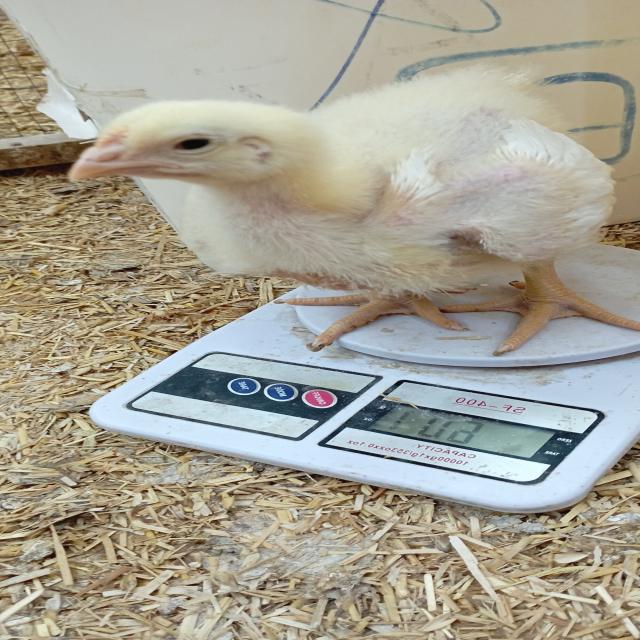
Weight: 601 g